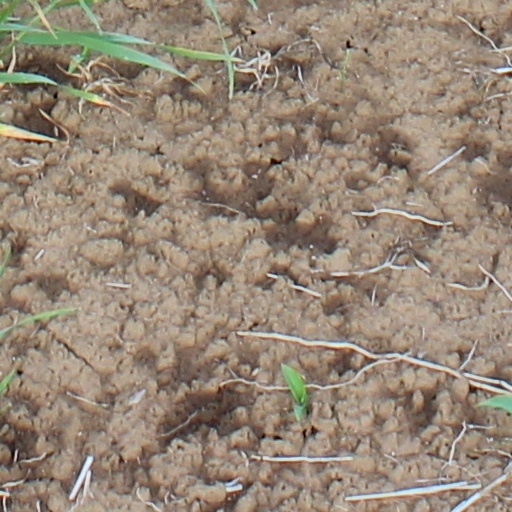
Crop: wheat